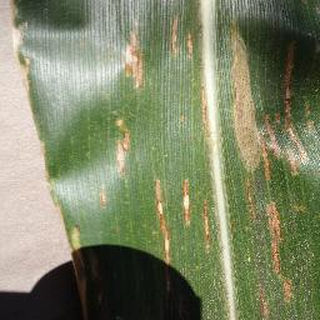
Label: corn_cercospora_leaf_spot